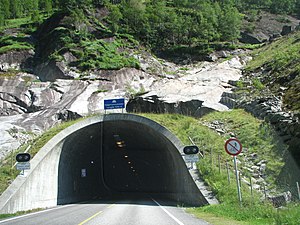
Folgefonntunnelen
Indkørslen  fra Mauranger
Folgefonntunnelen er 11.137 meter lang og er Norges tredjelængste vejtunnel. Den går gennem fjeldet under Folgefonna og forbinder Eitrheim i Odda kommune med Mauranger i Kvinnherad kommune i Vestland fylke i Norge, og er en del af riksvei 551. Den har en gennemsnitlig trafik på 787